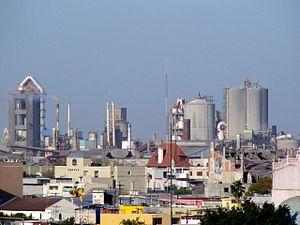
Cemex est une entreprise de matériaux de construction ayant son siège social à Monterrey au Mexique. Comme ses concurrents directs, Cemex est actif dans le ciment, le béton et les granulats. À la différence de ses concurrents cependant, le béton représente une part aussi importante de son chiffre d'affaires que le ciment. L'entreprise détient une part de marché volumineuse dans plusieurs pays comme la France avec 19 % de marché. Cemex occupe le premier rang mondial pour la production de béton.